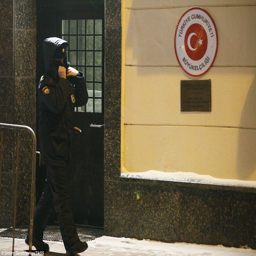
security was reportedly stepped up outside the embassy , following the assassination